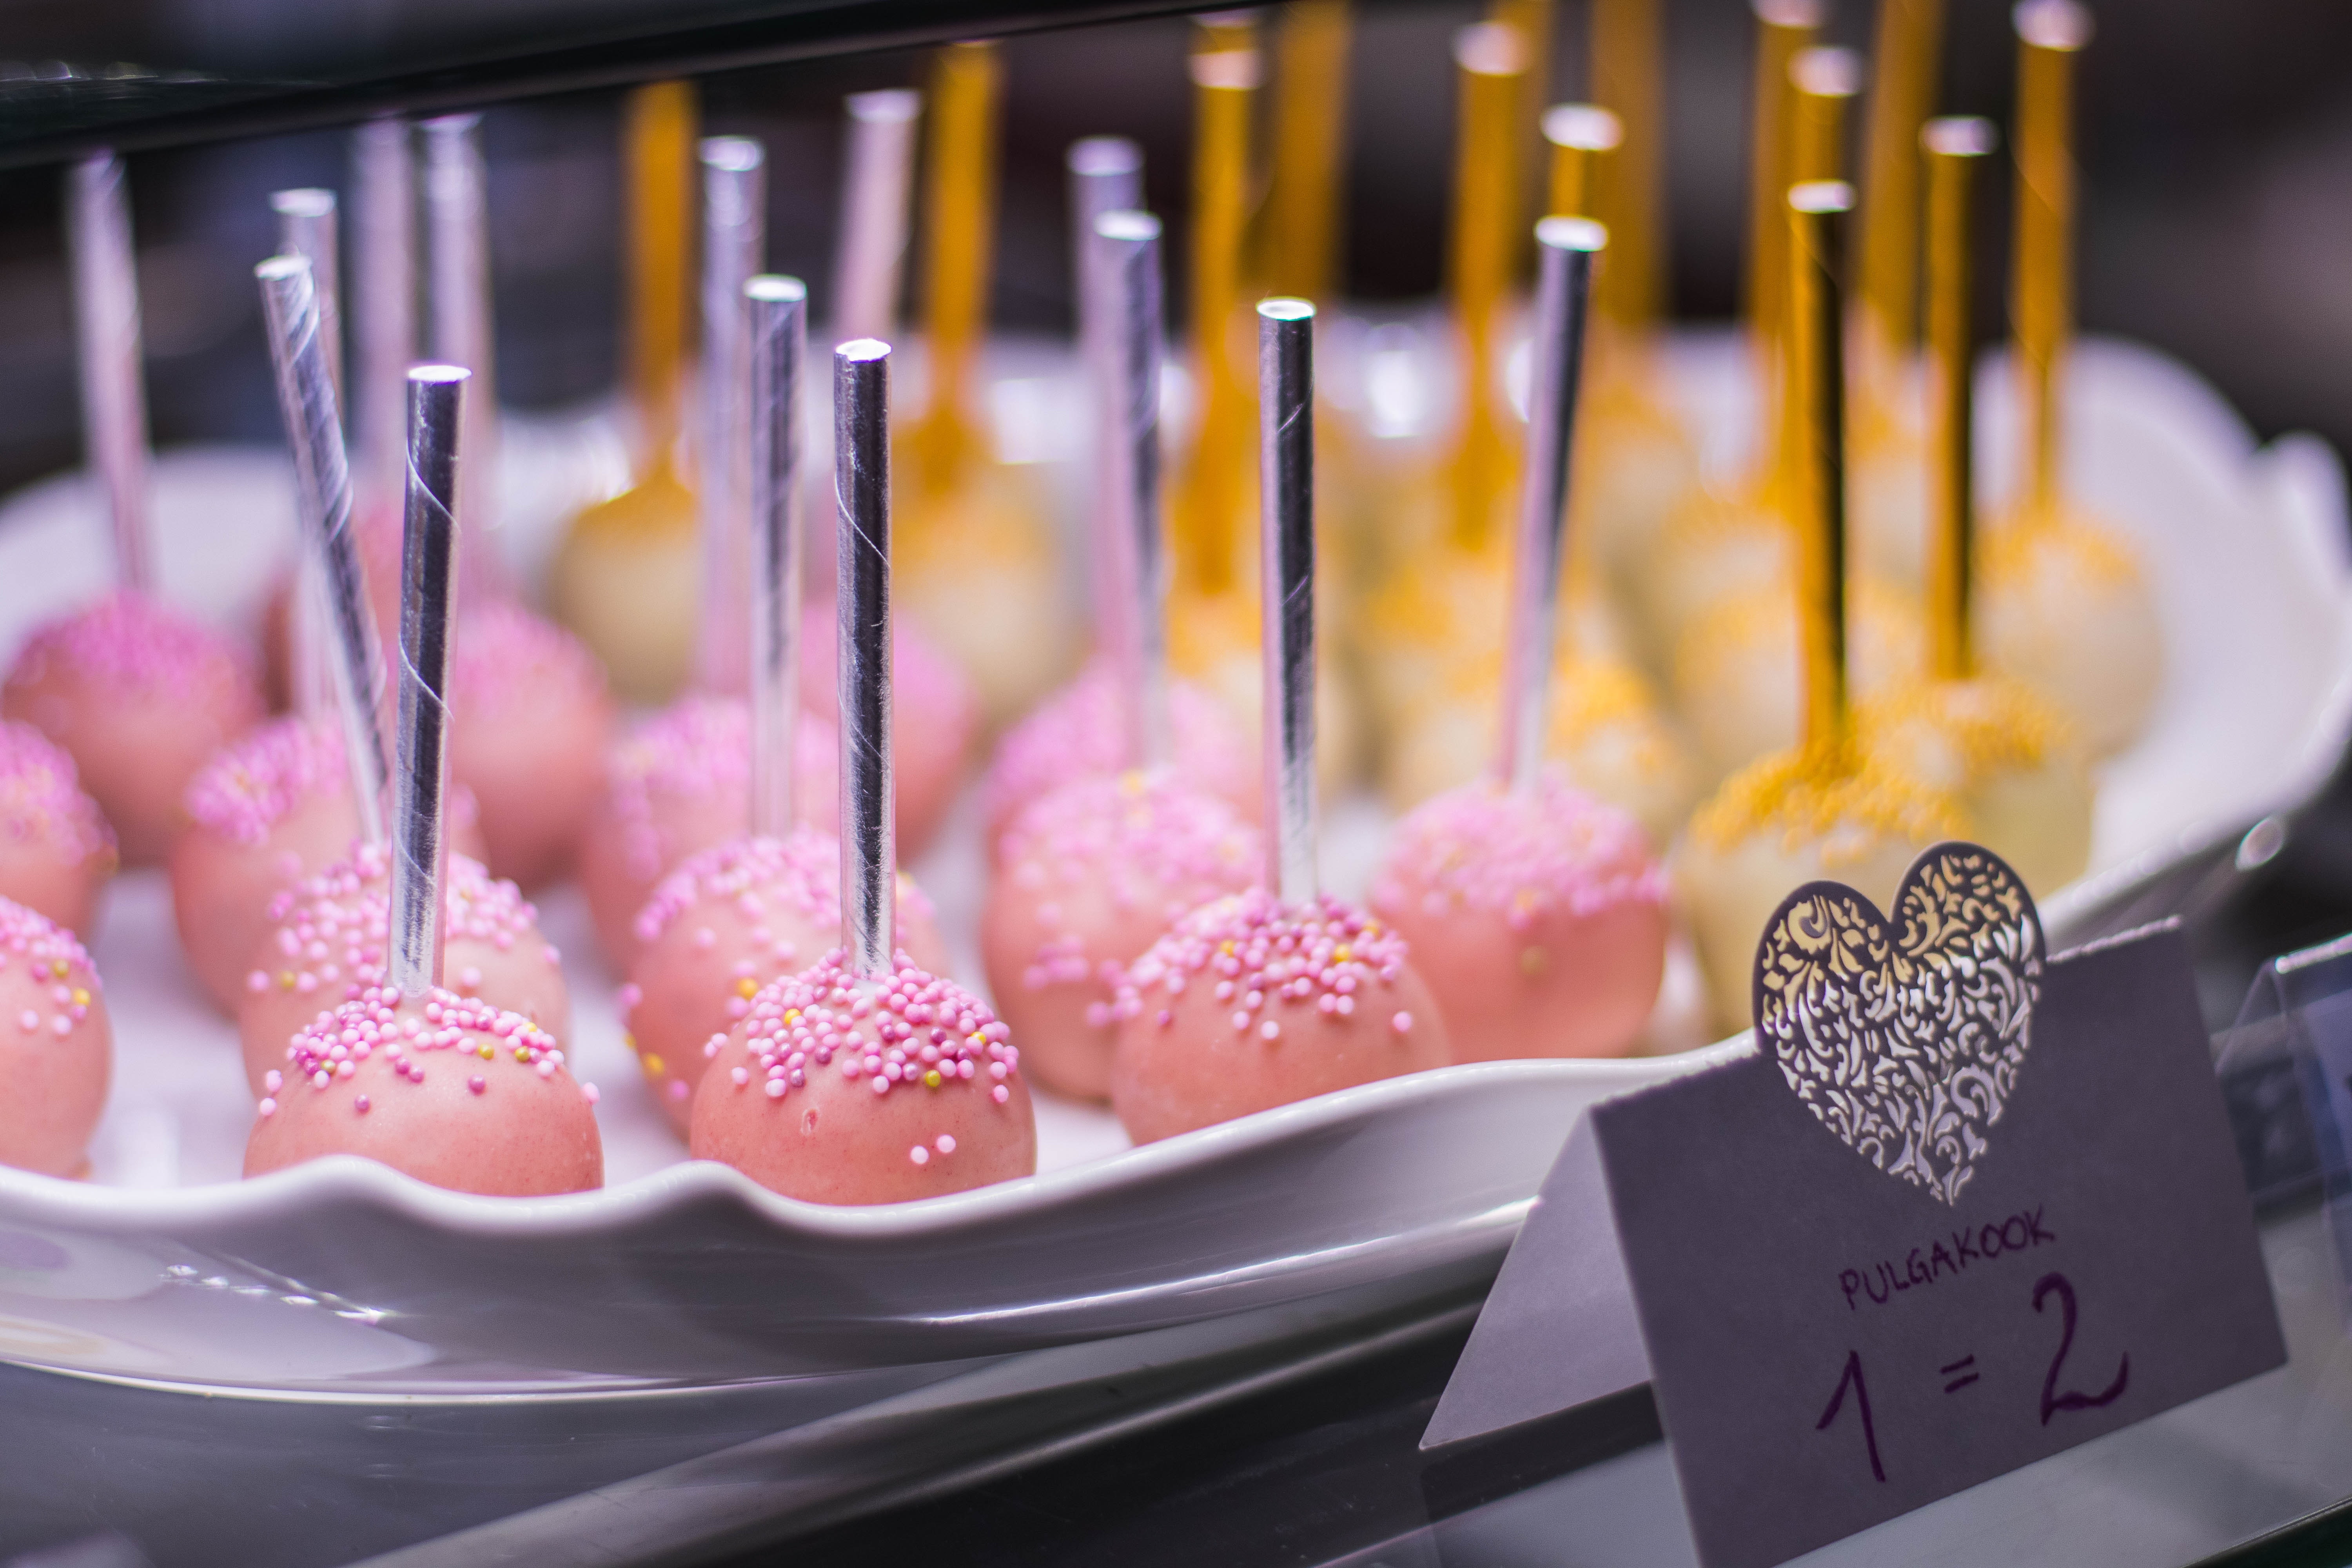
food, sweetness, pink, cuisine, dessert, dish, finger food, party, delicacy, brunch